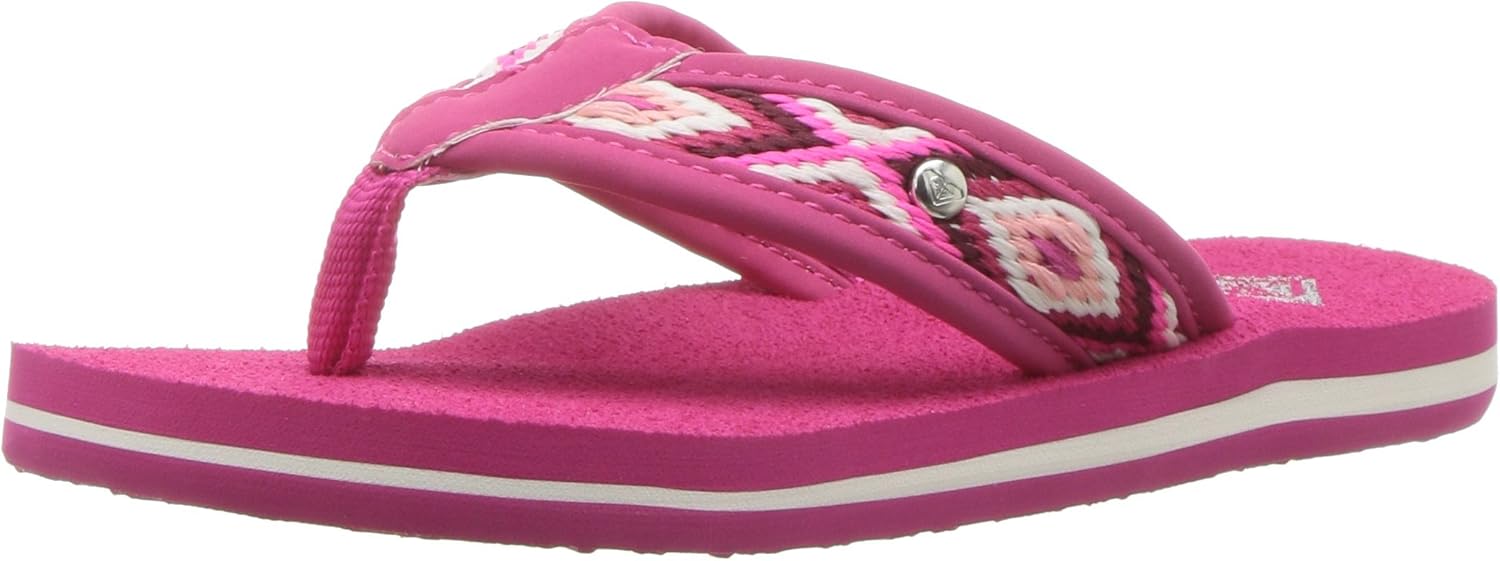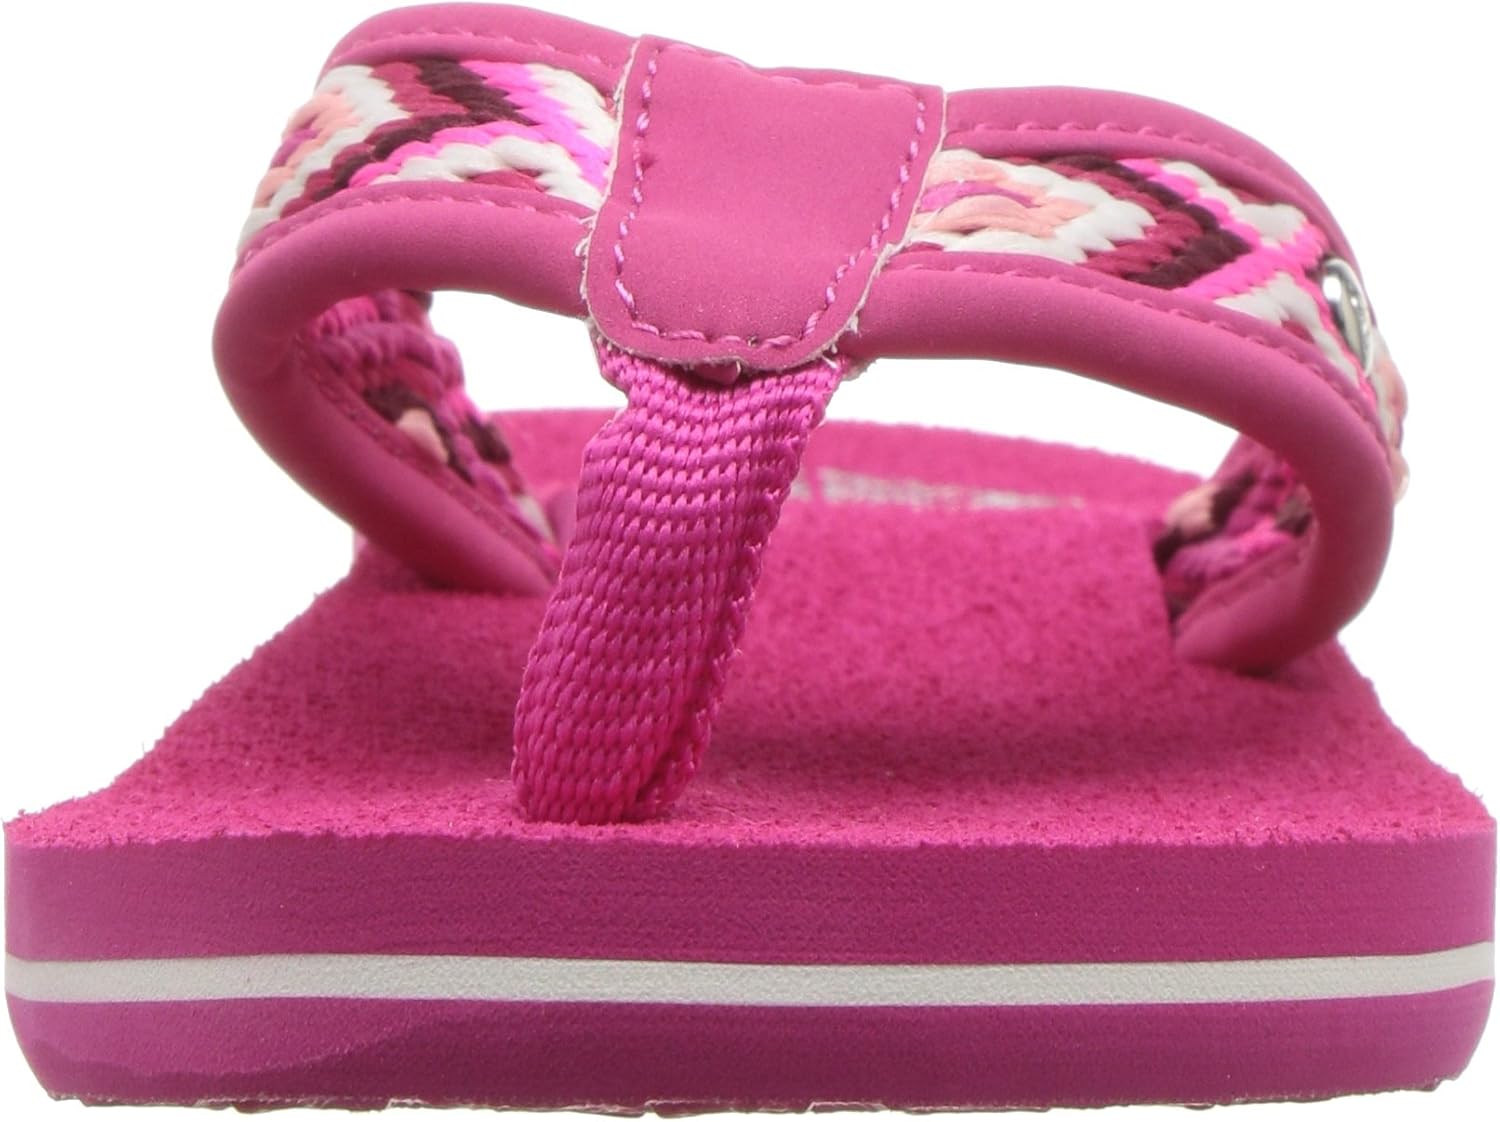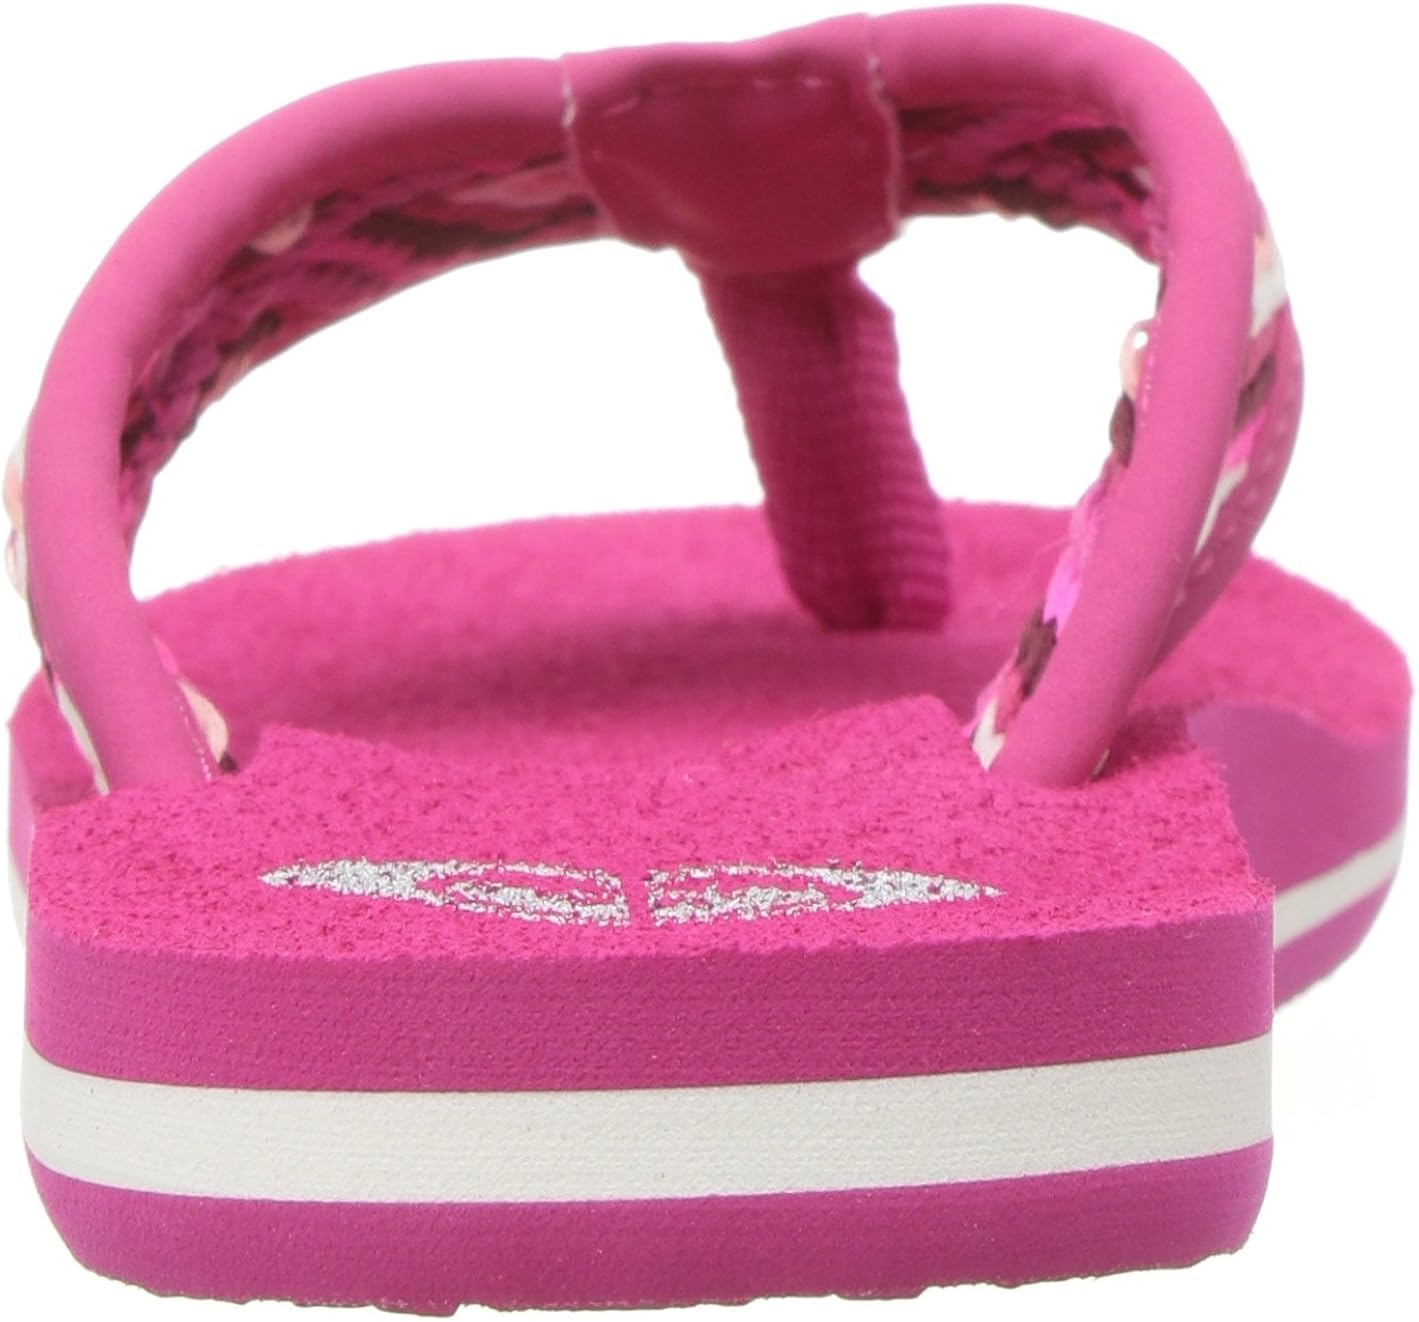
Roxy Girls' RG Saylor Flip Flop Sandal, pink, 5 M US Big Kid
Category: AMAZON FASHION
Girls' flip-flops designed with a beautiful, multi-colored upper and a soft brushed eva footbed. Roxy is a brand of Quiksilver, Inc., the world's leading outdoor sports lifestyle company, which designs, produces and distributes a diversified mix of branded apparel, footwear, accessories and related products. Quiksivler's apparel and footwear brands represent a casual lifestyle for young-minded people that connect with its boardriding culture and heritage, while outdoor sports symbolize a long standing commitment to technical expertise and competitive success. The company's products are sold in more than 90 countries.
Features: Textile | Imported | Rubber sole | Synthetic nubuck upper with textile detail | Soft brushed EVA with printed Roxy heart logo | Rubber outsole